The Mall Fund

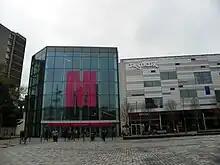
The Mall Luton

The Mall Fund has disposed of some of its centres, usually by selling the premises on to another operator or holding company. In many cases, the centre will cease to use "The Mall" name and brand, and will often switch back to its previous (pre Mall) identity. The Mall Fund's most recent disposal was its shopping centre in Luton, which was sold in 2023 to Frasers Group and is to be renamed Luton Point.